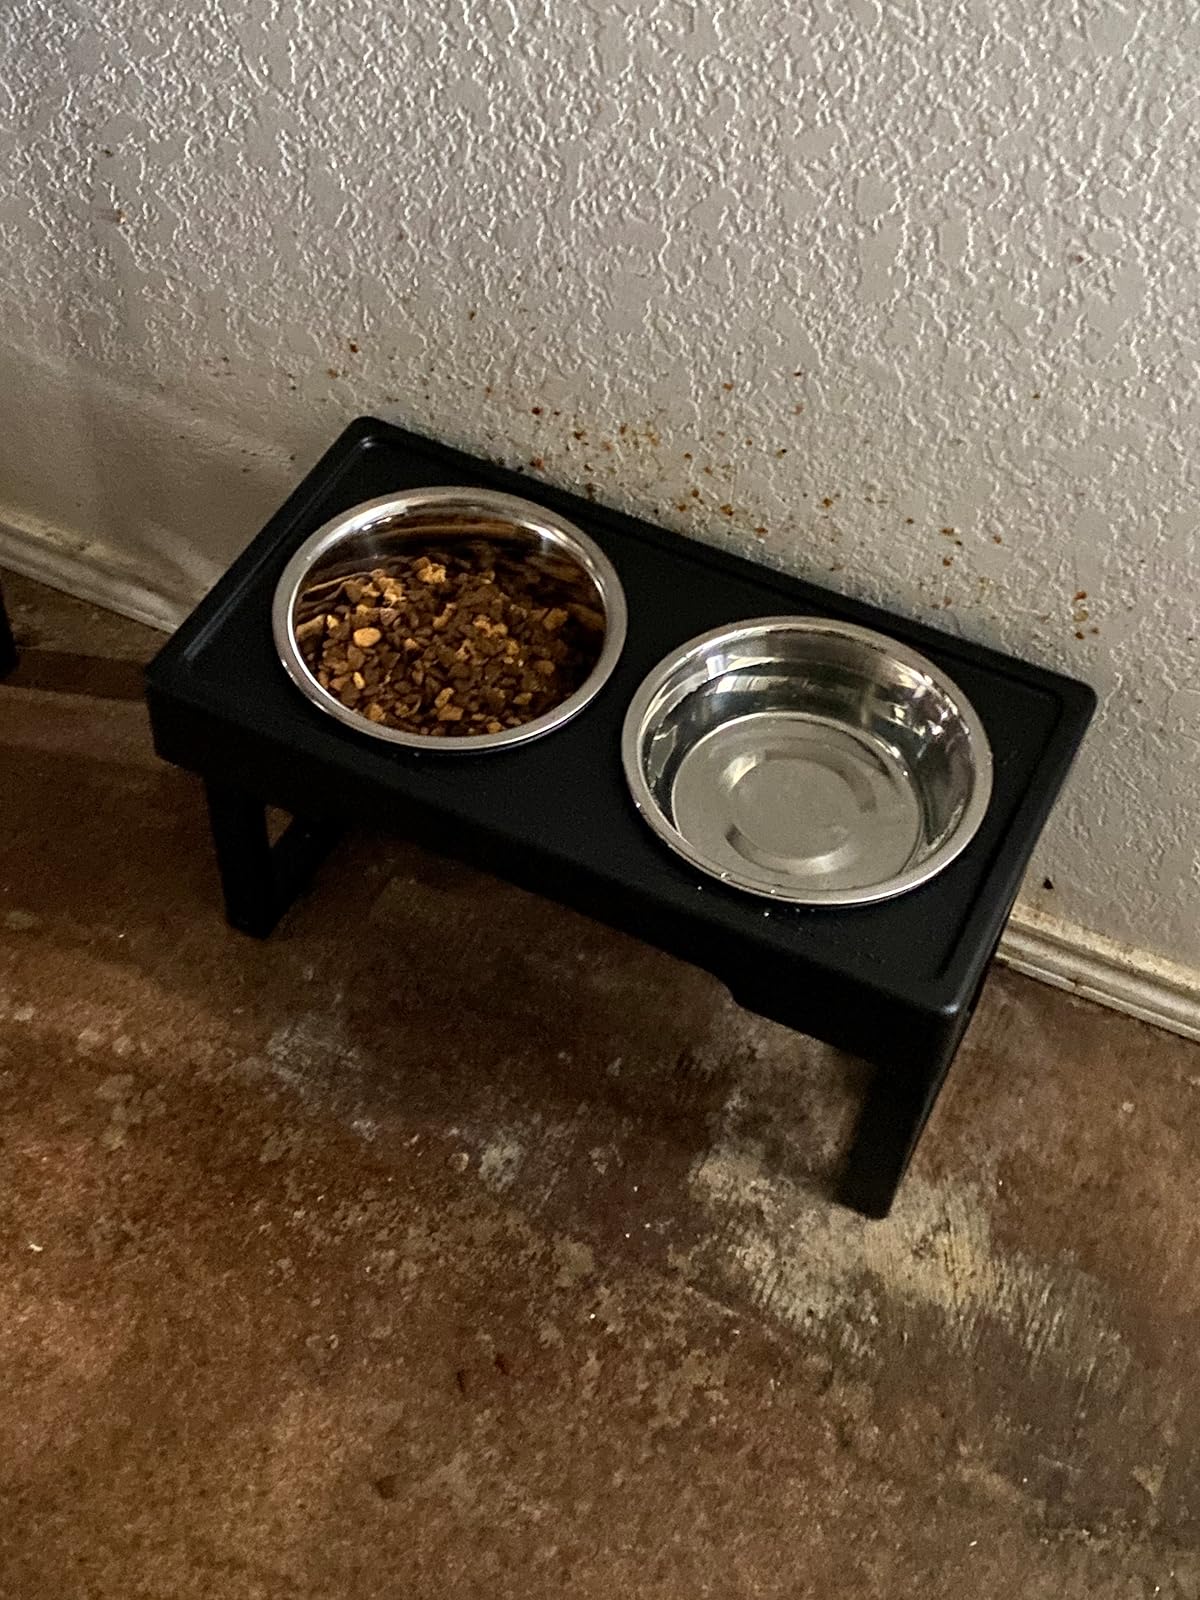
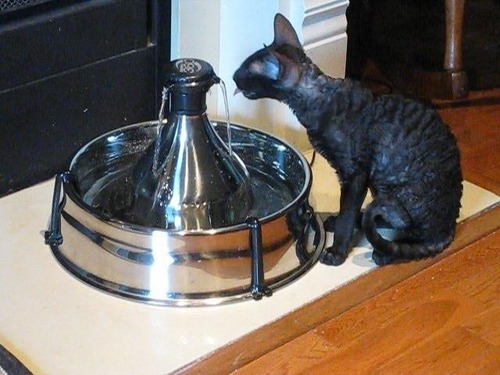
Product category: items_bowl
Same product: no